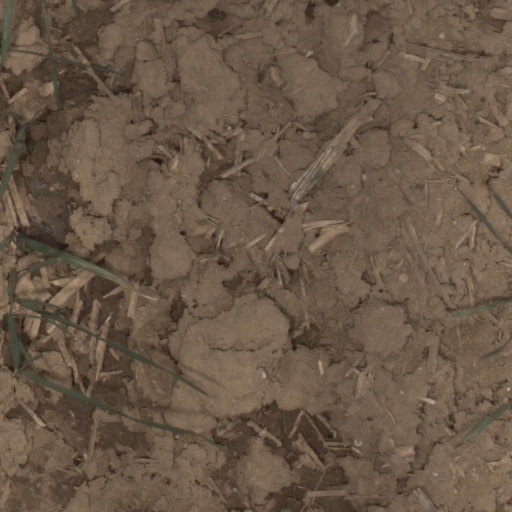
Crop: wheat